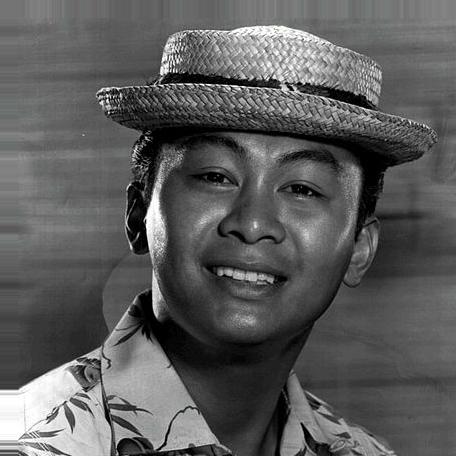
Age: 25